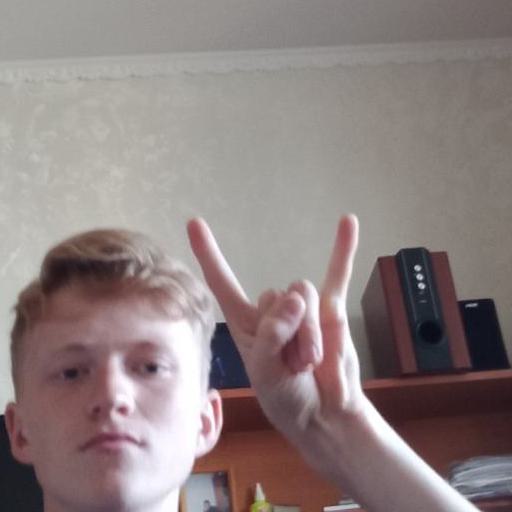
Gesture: rock